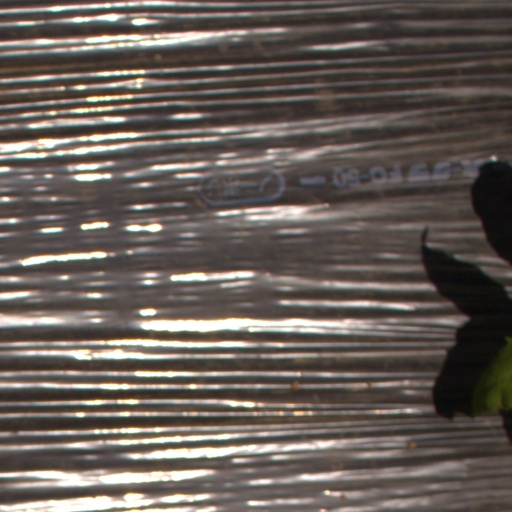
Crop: Jerusalem artichoke